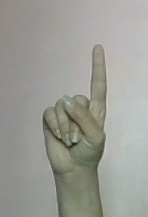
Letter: bb